Oratory of Santa Caterina, Borgomanero

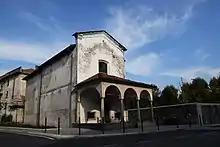
Santa Caterina in Borgomanero

Santa Caterina is a Roman Catholic oratory in the town limits of Borgomanero, province of Novara, Piedmont, Italy.